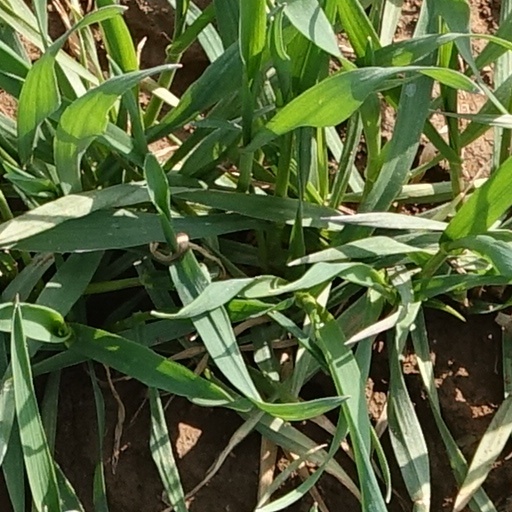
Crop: wheat